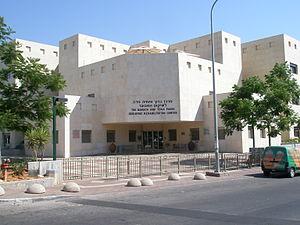
Le Centre médical Chaim Sheba, souvent désigné comme l’hôpital Tel HaShomer, est le plus grand hôpital d’Israël.